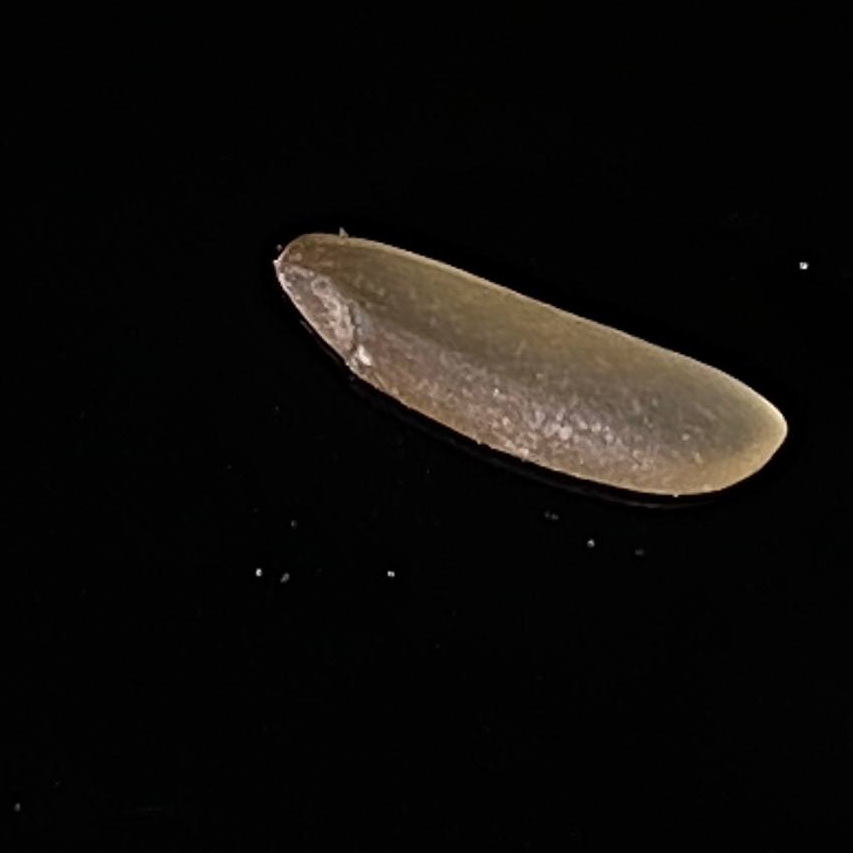
Rice variety: Jirashail